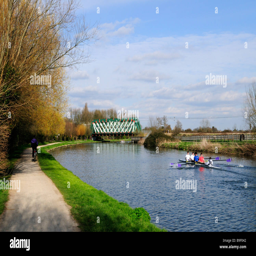
rowers near the railway bridge